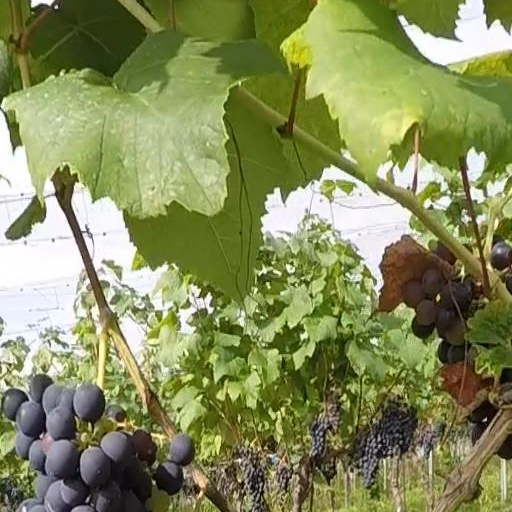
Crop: grape